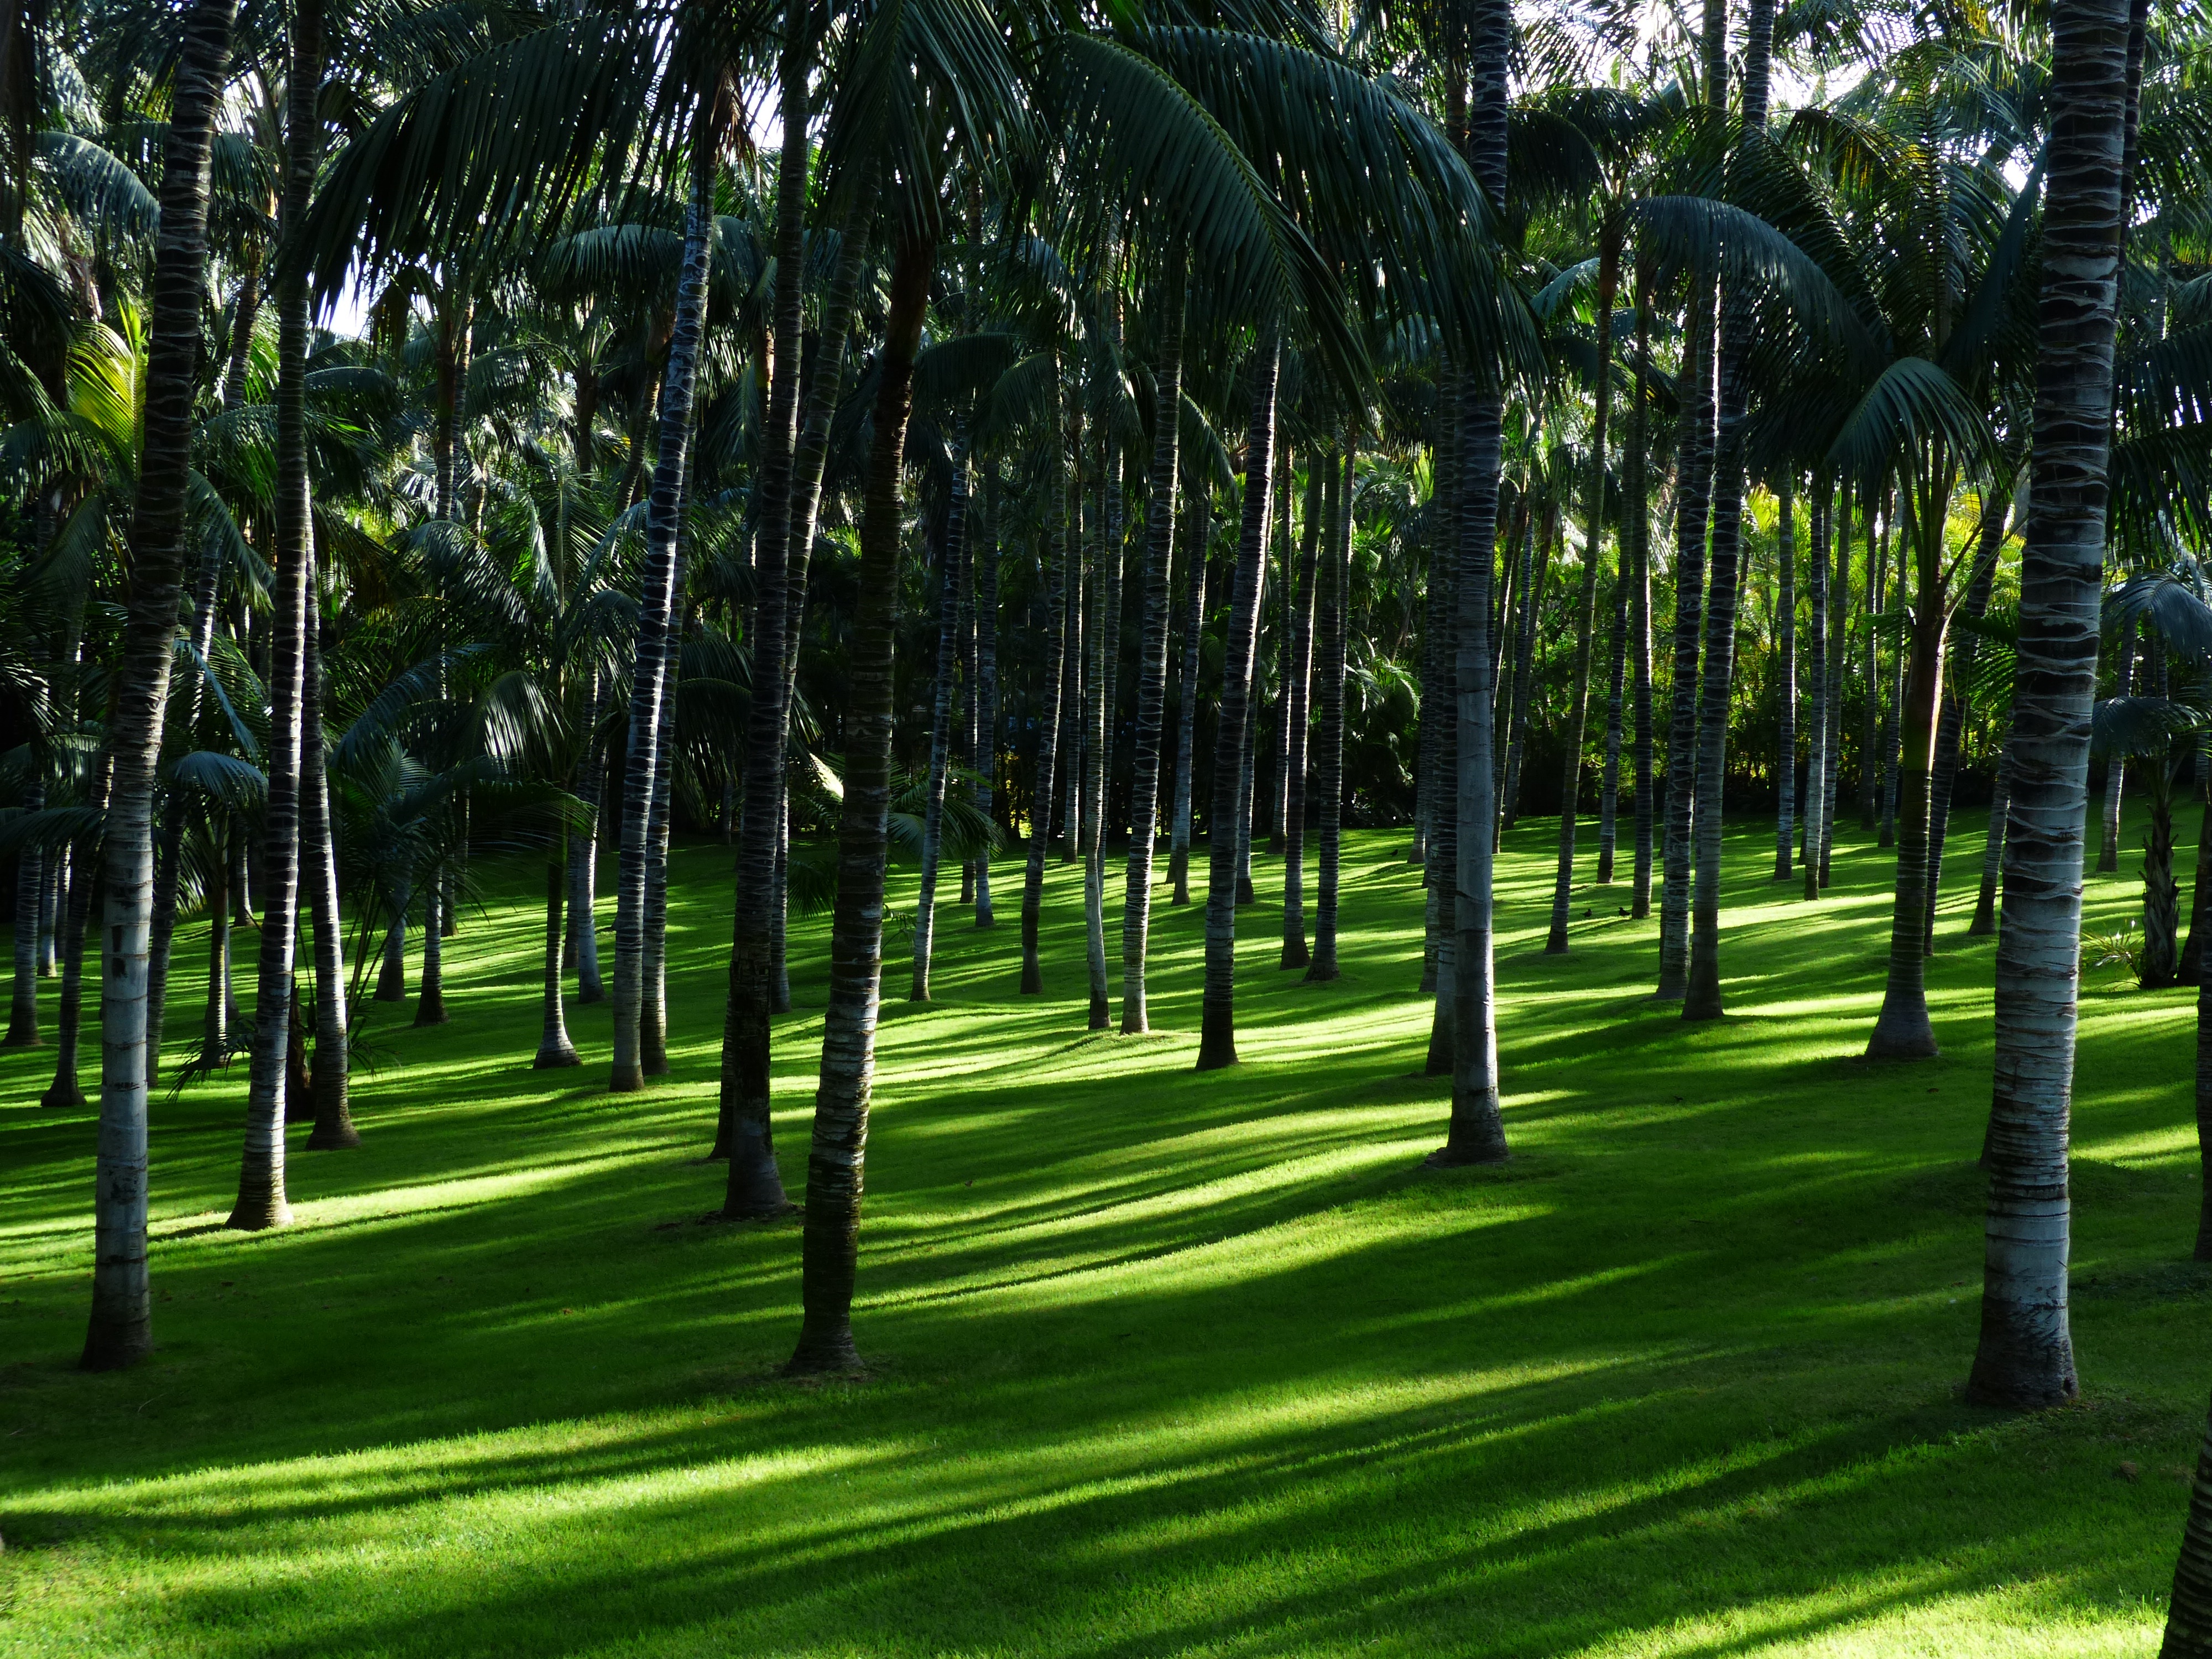
tree, grass, light, plant, sun, lawn, meadow, green, shadow, botany, garden, golf course, golf club, idyll, palm trees, shades of green, palm tree forest, plenty of natural light, woody plant, arecales, palm grove, golf turf, palm garden